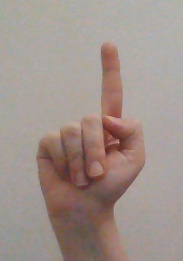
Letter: bb